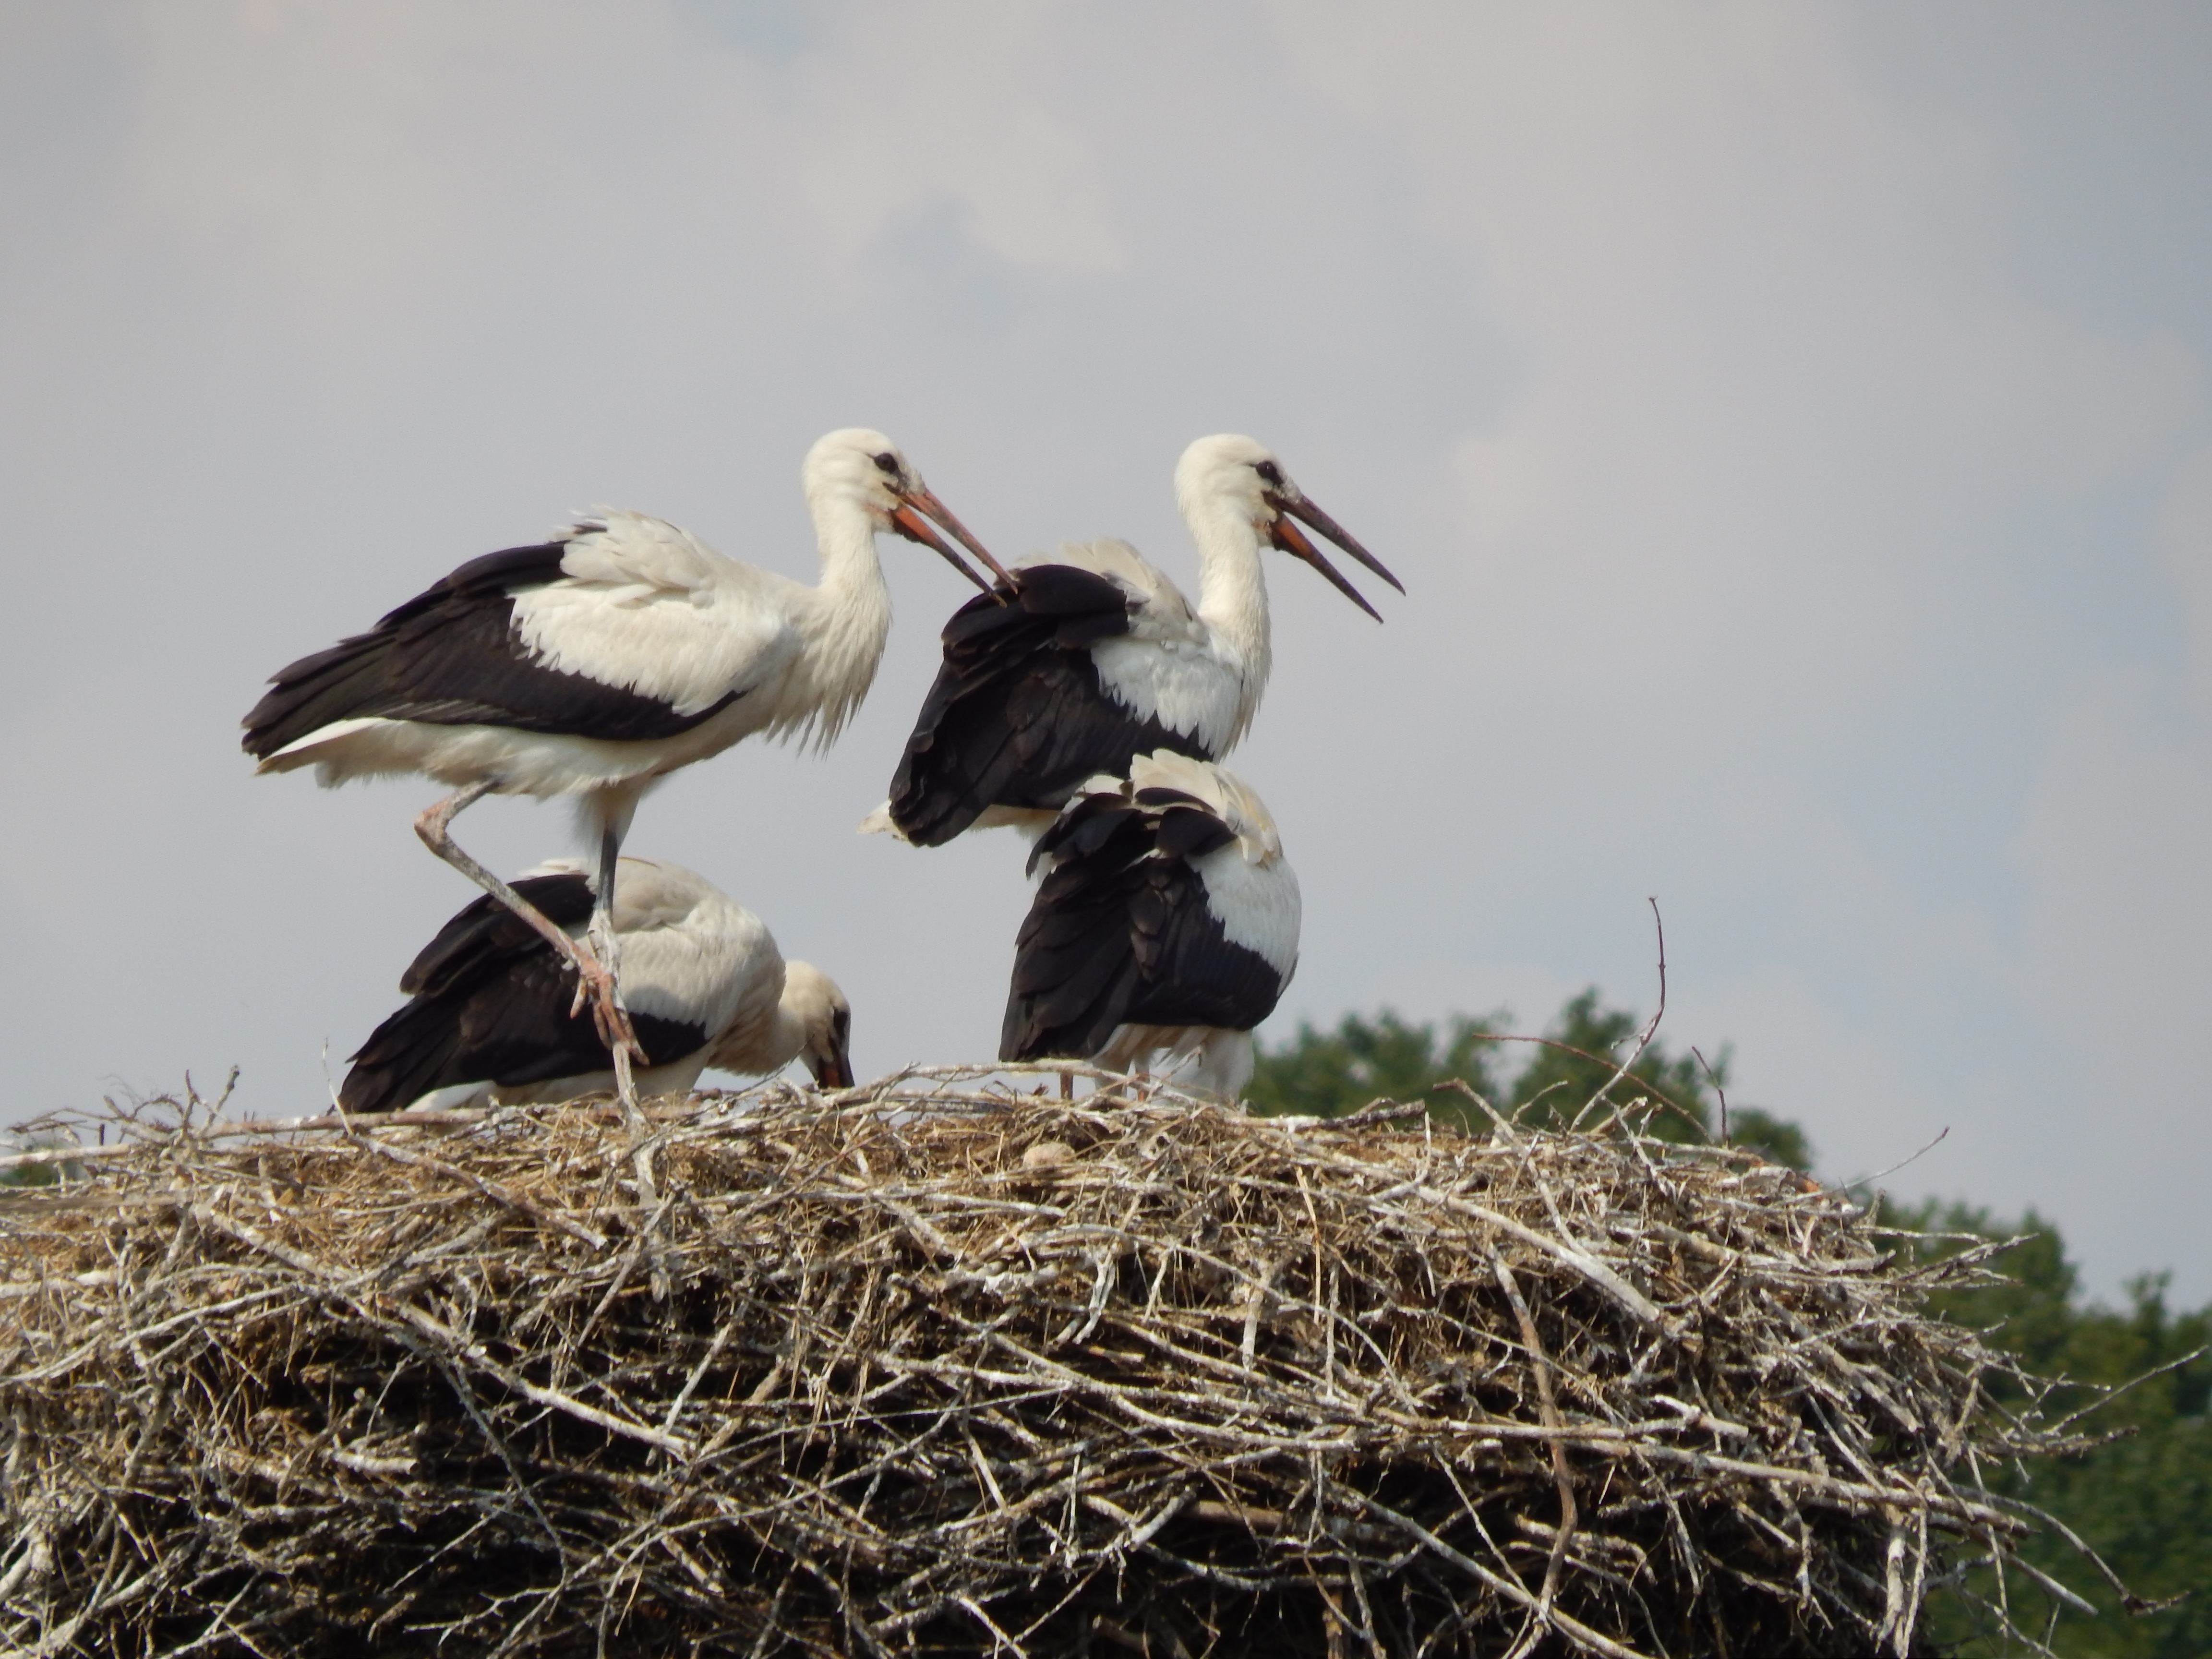
bird, pelican, seabird, wildlife, young, beak, fauna, stork, birds, vertebrate, socket, white stork, storks, ciconiiformes